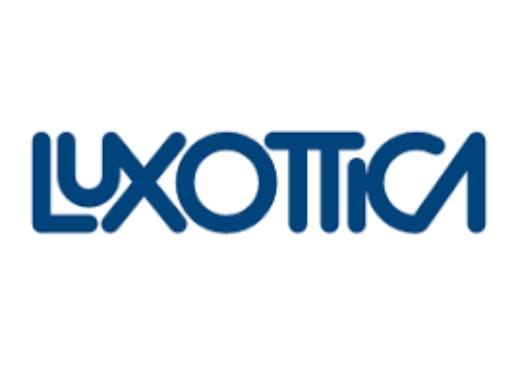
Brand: luxottica
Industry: Necessities